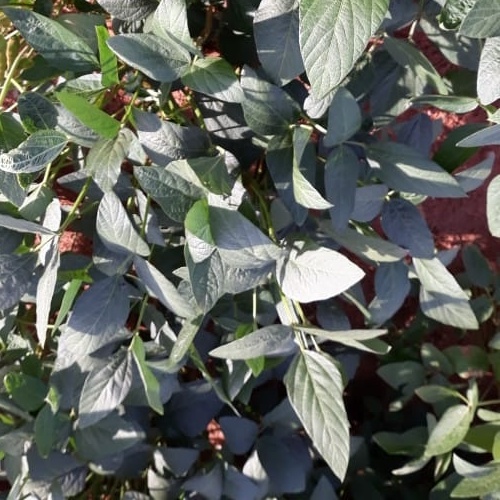
Label: Healthy